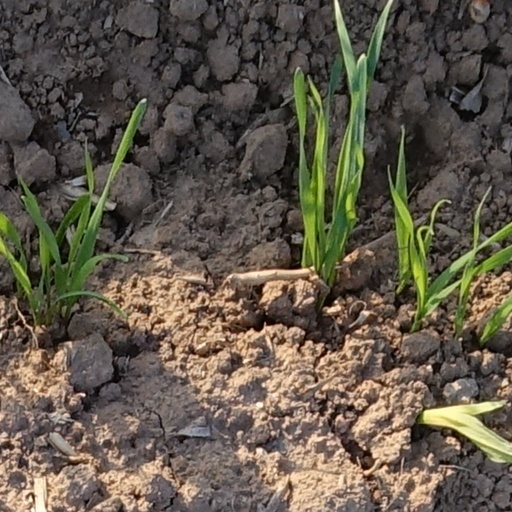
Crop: wheat